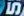
Number: 5